Mother, May I Sleep with Danger? (2016 film)

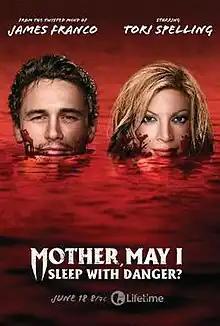
Television release poster

Mother, May I Sleep with Danger? is a 2016 American television thriller film directed by Melanie Aitkenhead, written by Amber Coney, and starring James Franco (who conceived the story), Emily Meade, Tori Spelling, Leila George, Ivan Sergei, Nick Eversman, Emma Rigby, Amber Coney and Christie Lynn Smith. It is a remake of the 1996 film "Mother, May I Sleep with Danger?", but with a vampire theme as well as original actors Tori Spelling and Ivan Sergei in different roles. The film premiered on Lifetime on June 18, 2016.